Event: Nepal Earthquake
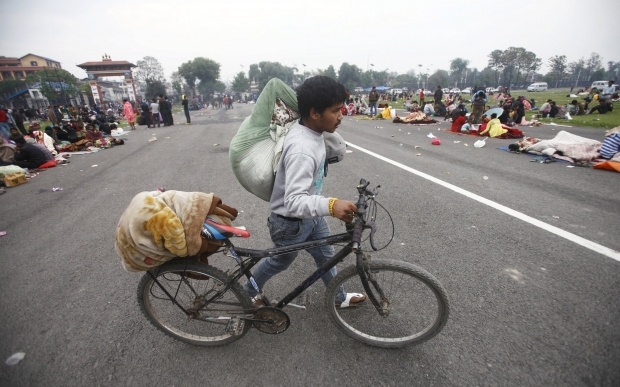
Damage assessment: damage